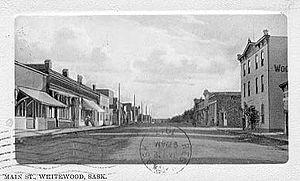
Whitewood est un bourg canadien situé dans la province de la Saskatchewan. Il est situé à environ 175 km à l'est de Regina sur l'autoroute 1, c'est-à-dire la route Transcanadienne. Il s'agit du siège administratif des gouvernements des bandes indiennes cries des Chachacas et des Ochapowace. Il fait partie de la division de recensement No 5.